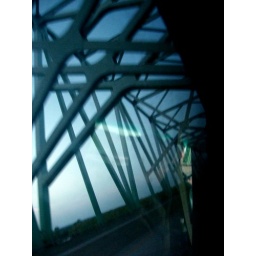
Some big bridge in the sticks of the Midwest. One of the few things which made me look out of the window that trip.